Hayk Marutyan

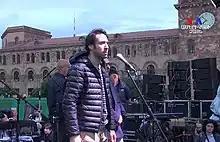
Marutyan during the Velvet Revolution in April 2018

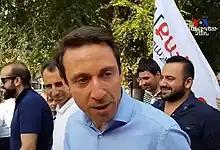
Marutyan campaigning for mayor in September 2018

On 30 July 2018, Marutyan was named by Civil Contract as their candidate for mayor of Yerevan after the resignation of Republican Taron Margaryan. He was elected the mayor of Yerevan on September 23, 2018. It was widely seen as, primarily, an electoral test for the post-revolutionary Pashinyan government. The alliance which Marutyan led was called My Step, a reference to the revolution. Apart from Pashinyan's Civil Contract, it included civil society members sympathetic to the revolution.